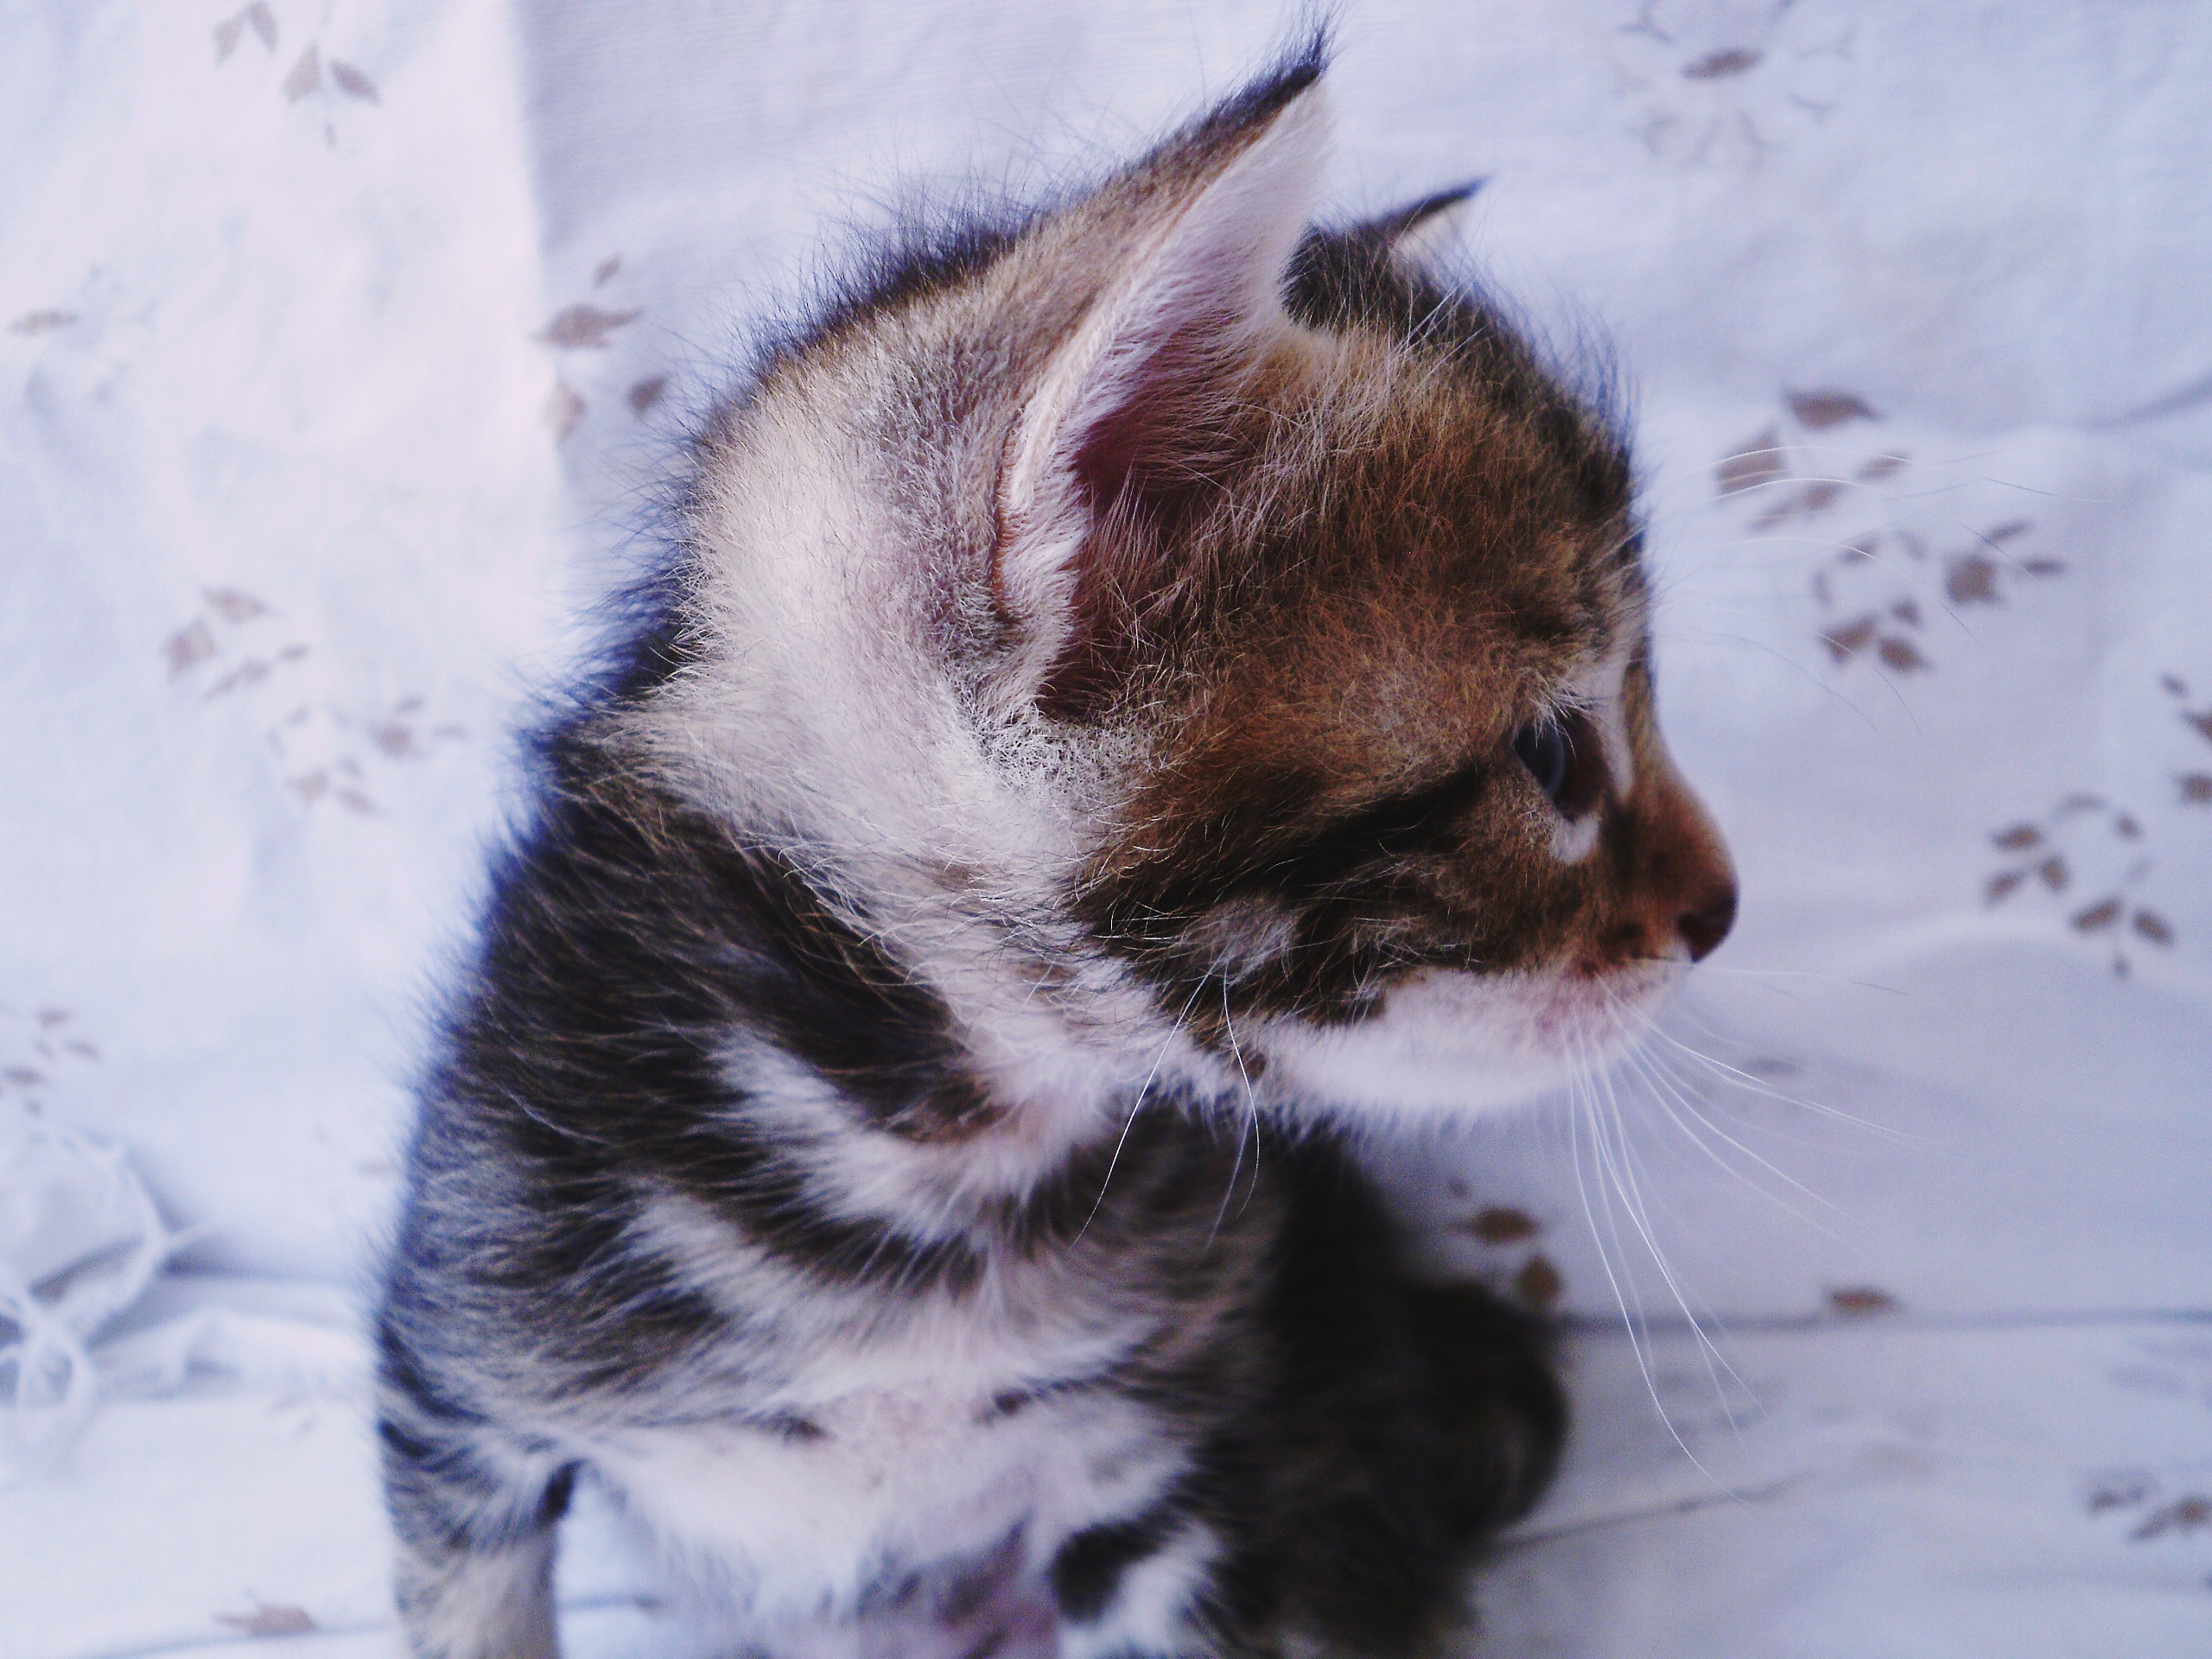
snow, puppy, kitten, cat, mammal, close up, nose, whiskers, vertebrate, dog like mammal, small to medium sized cats, cat like mammal, dog breed group